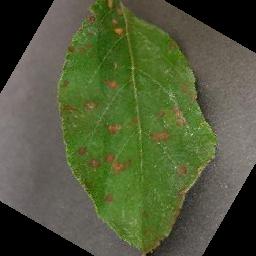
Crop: apple
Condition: cedar_rust